Bodorgan railway station

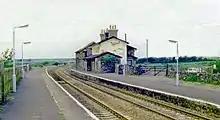
The station in June 1986

The station, which was originally to be called Trefdraeth, was opened in October 1849 and had a small signal box, a small goods yard and a water tower. The goods yard closed in December 1964 but the stationmaster's house remains (now in private use). There are stone-built shelters on both platforms.